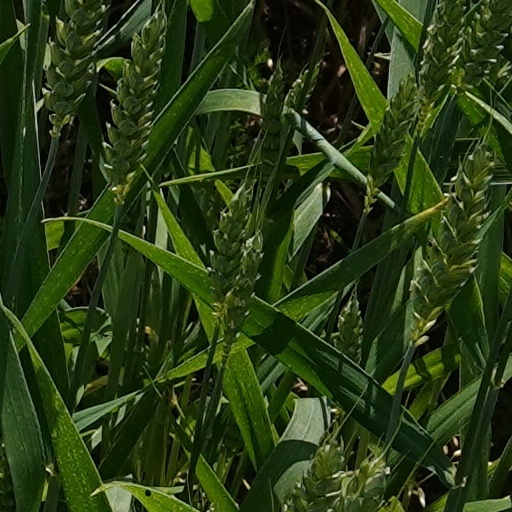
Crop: wheat